Describe the emotion expressed in this image:  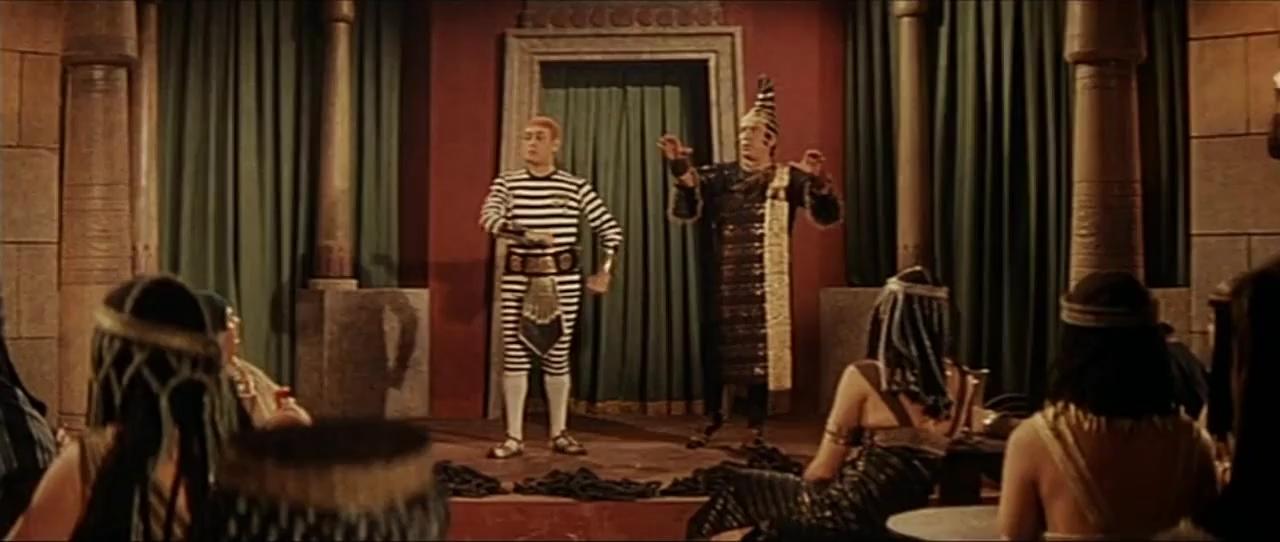
This person displays Suffering, valence and arousal with low intensity.